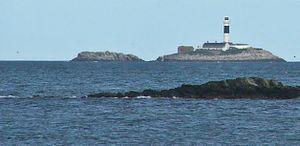
Skerries est une ville côtière dans le comté de Fingal, en Irlande.
Le phare de Rockabill est un phare situé sur la plus grande île des Rockabill en mer d'Irlande, au large de Skerries dans le Comté de Dublin. Il est exploité par les Commissioners of Irish Lights.